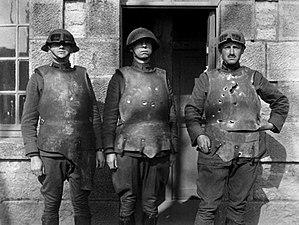
La guerre de tranchées est une forme de guerre où les combattants s'abritent dans des lignes fortifiées, largement constituées de tranchées, dans lesquelles les soldats sont relativement protégés des armes légères et de l'artillerie. C'est devenu une expression familière pour désigner la guerre de positions, une paralysie du conflit et l'épuisement progressif des forces opposées.